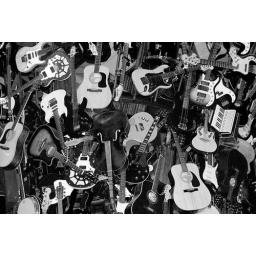
Taken in color and converted to black and white in Photoshop